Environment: real
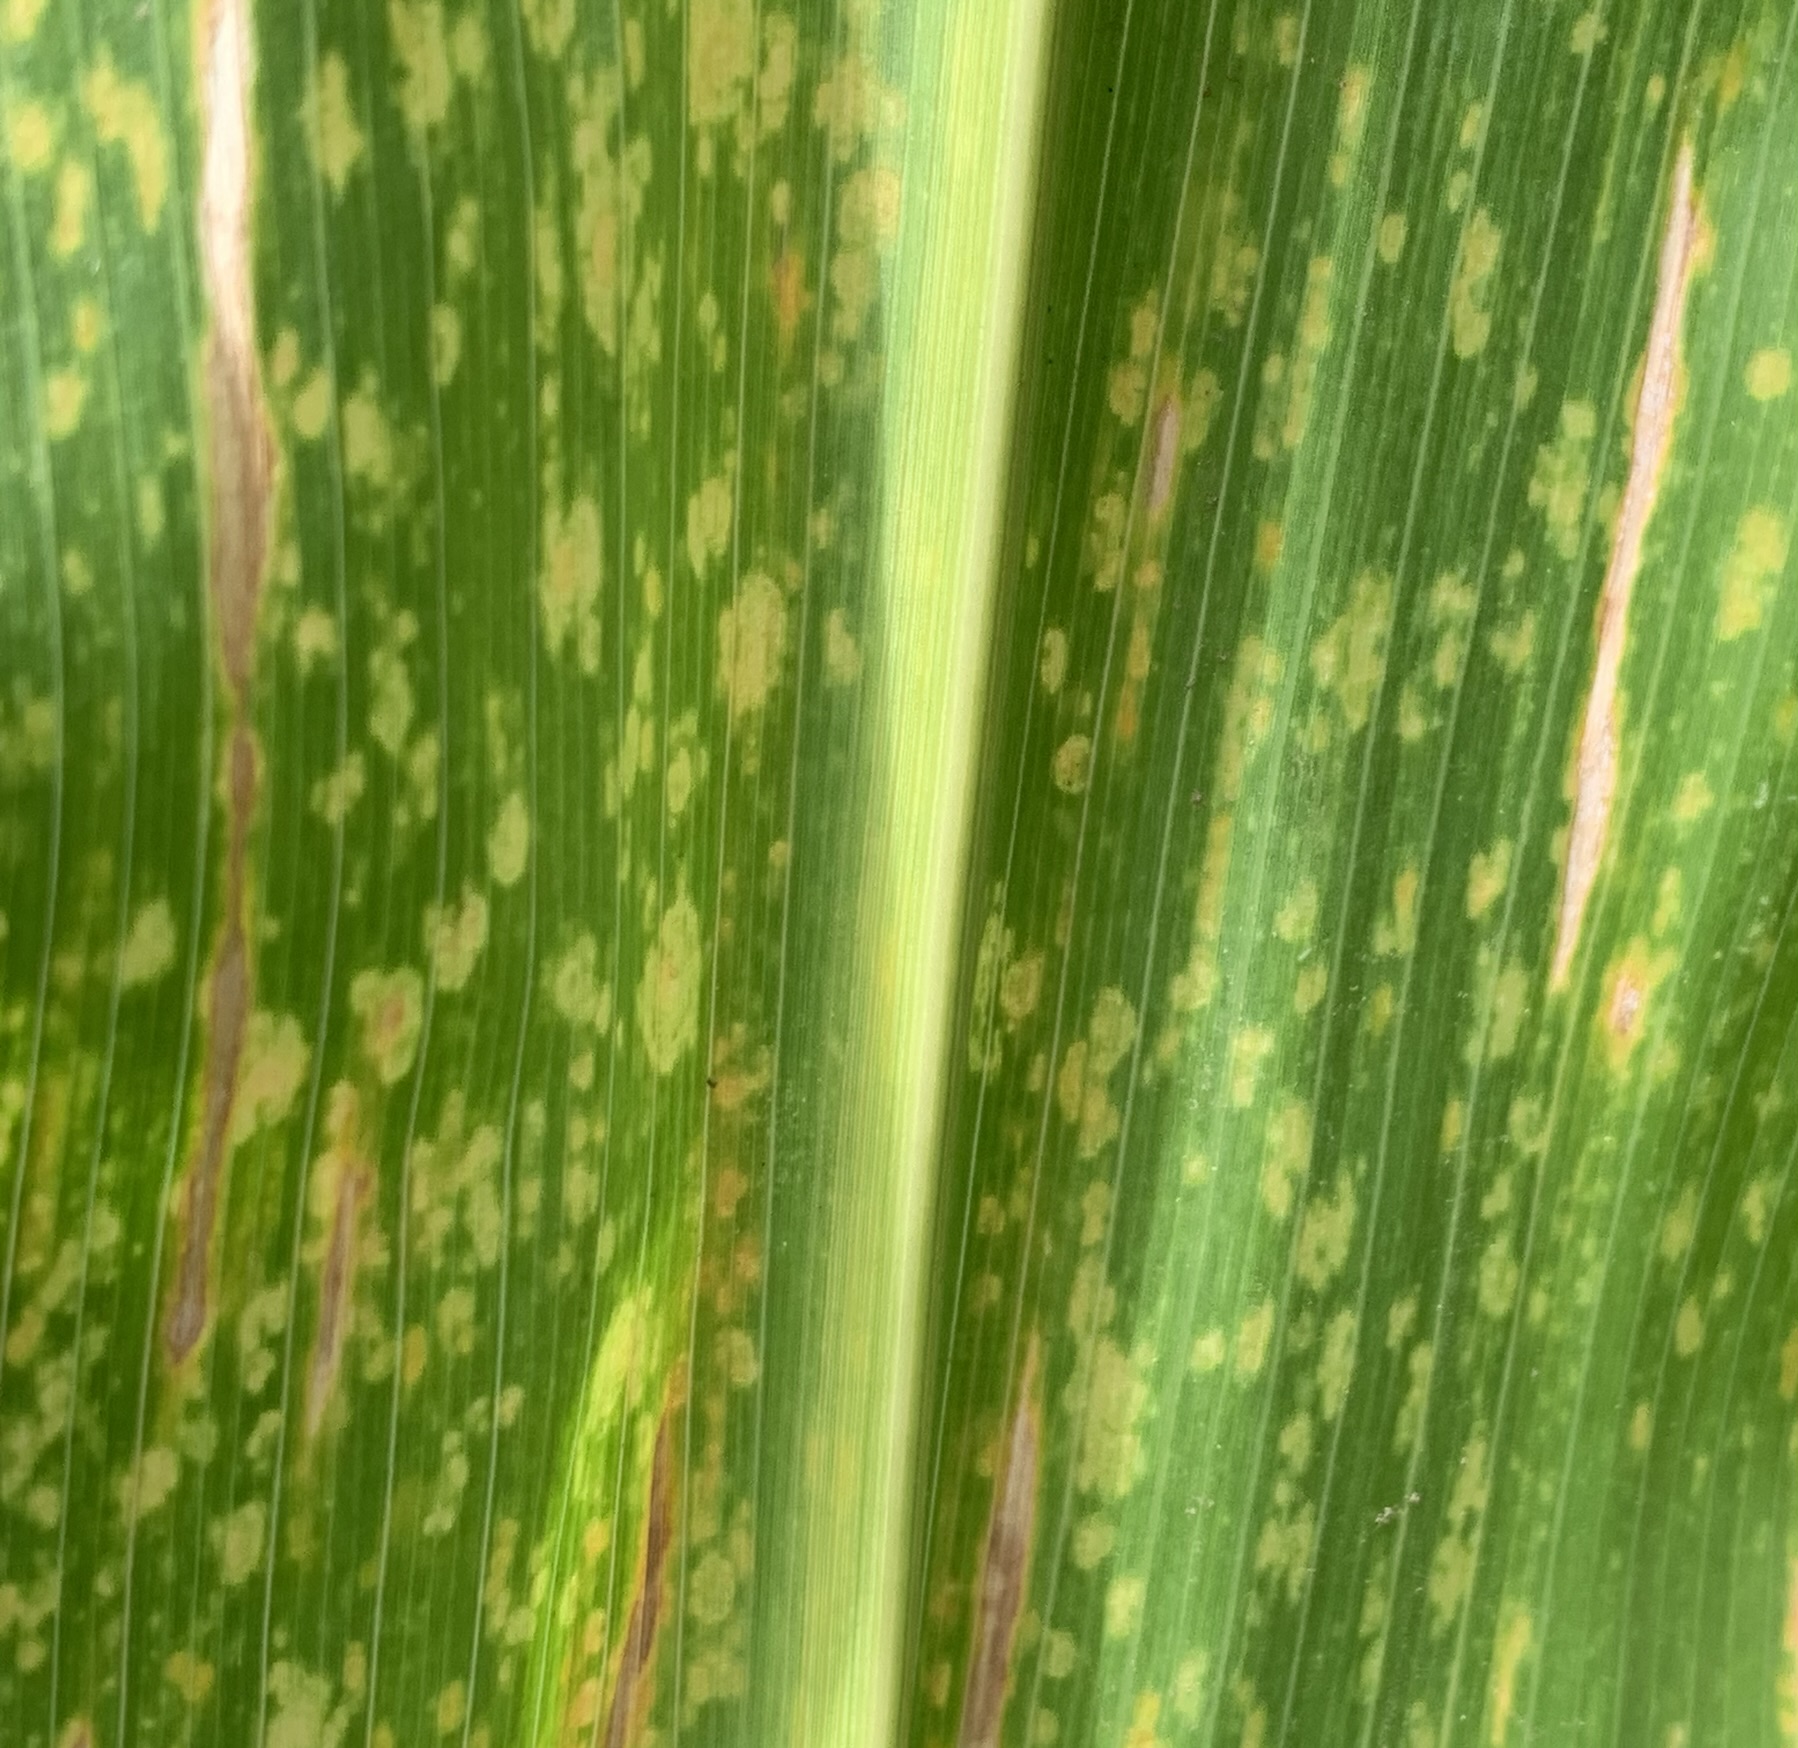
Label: lethal_necrosis